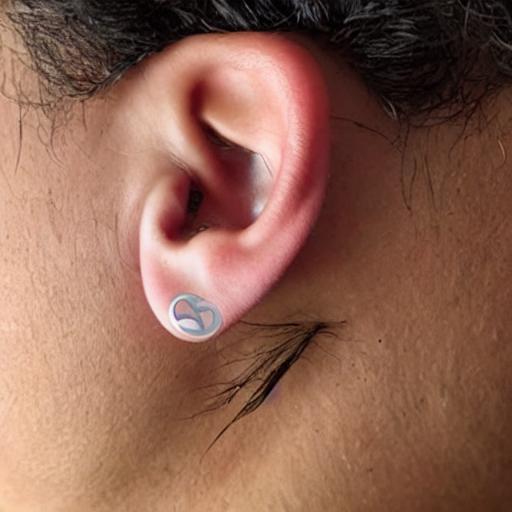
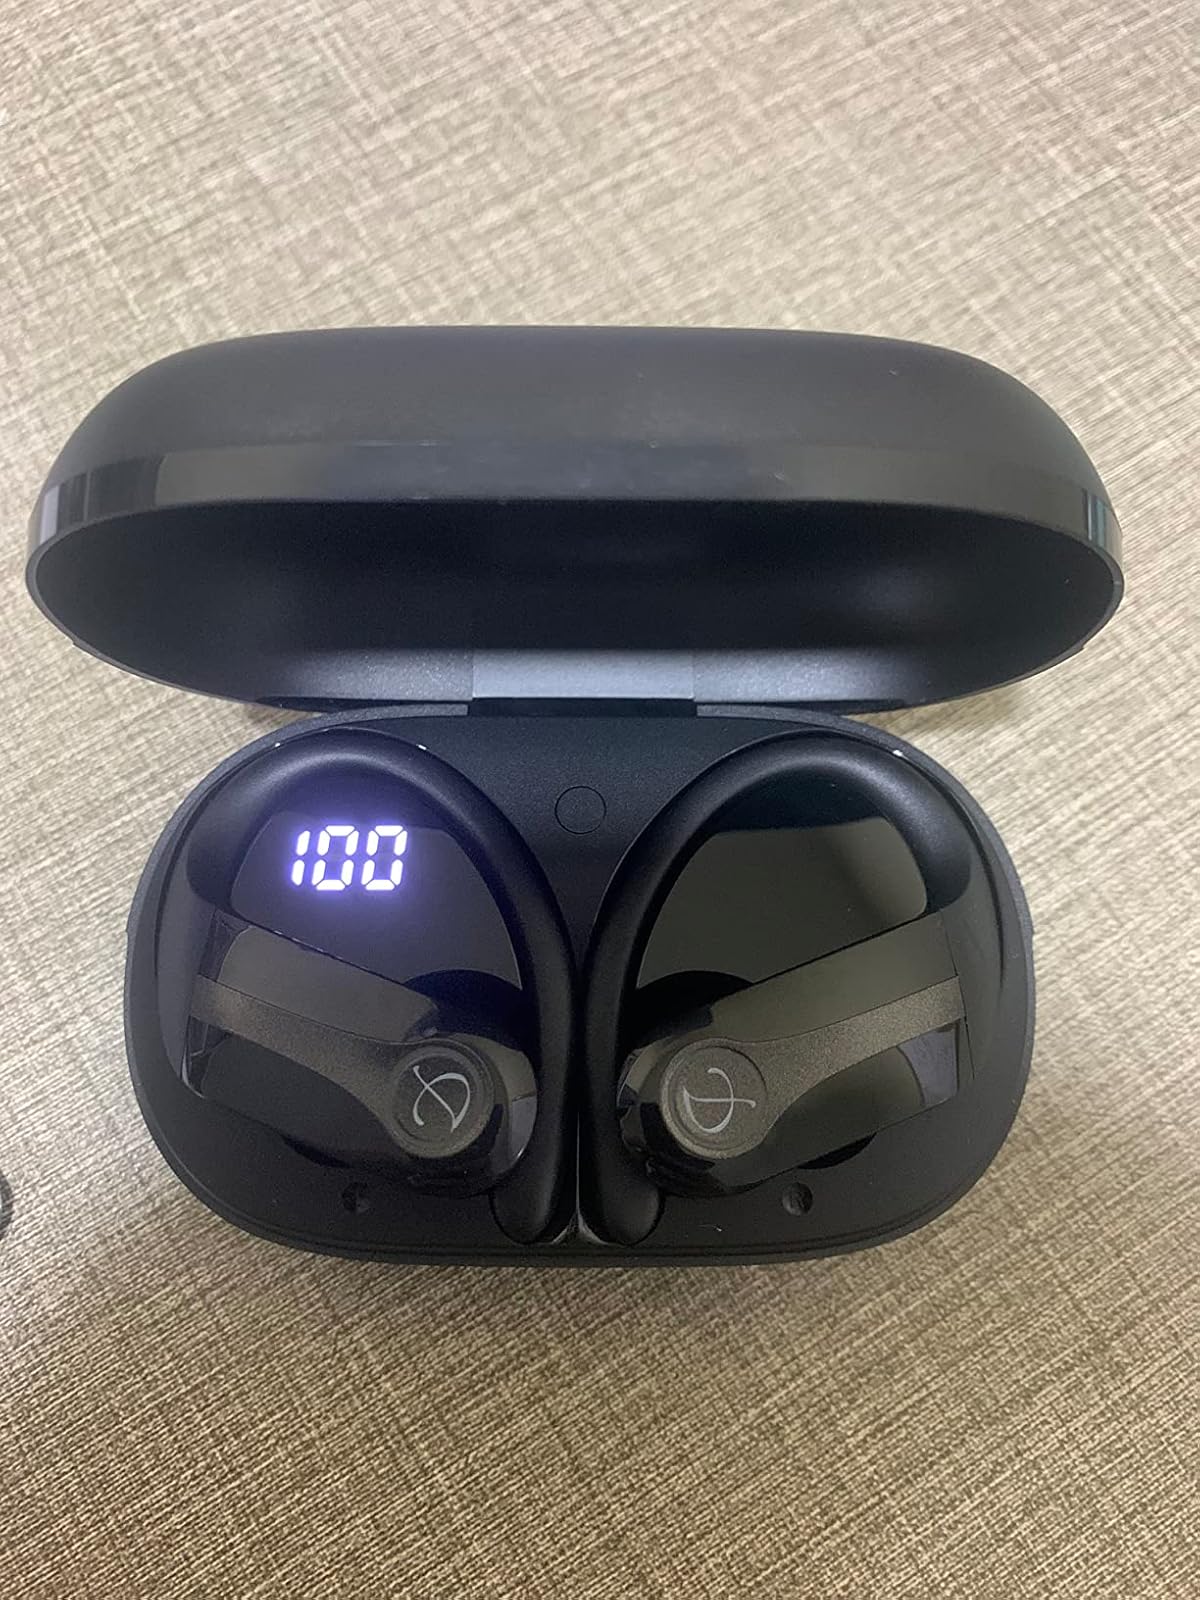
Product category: earbuds
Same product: no